List of specialist Churchill tank variants

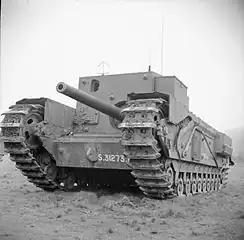
Churchill Gun Carrier in Dorset, 25 March 1943

The Churchill Crocodile was a Churchill VII that was converted by replacing the hull machine gun with a flamethrower projector. The fuel, and the compressed gas to drive it, was in an armoured wheeled trailer towed behind. It could fire several one second bursts out to a distance of over 150 yards. The Crocodile was one of "Hobart's Funnies" – another vehicle used by the 79th Armoured Division. A working example can still be seen at the Cobbaton Combat Collection in North Devon.